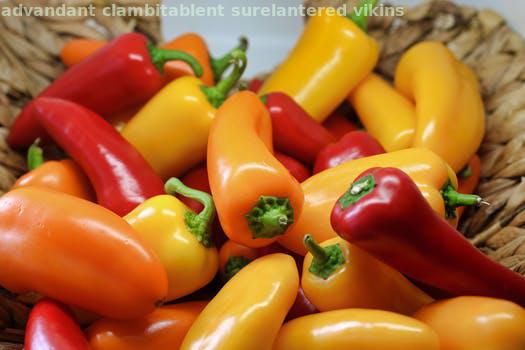
Label: Watermark